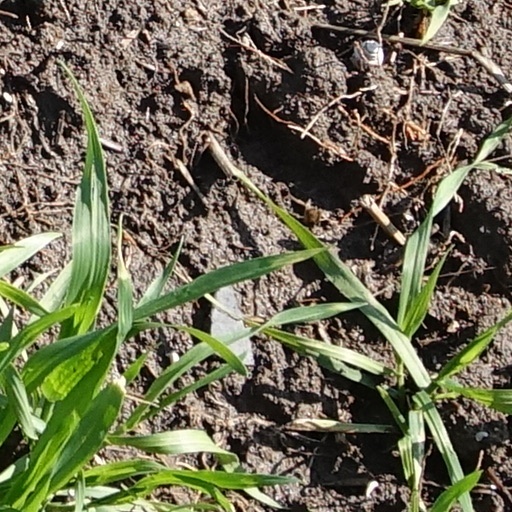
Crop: wheat